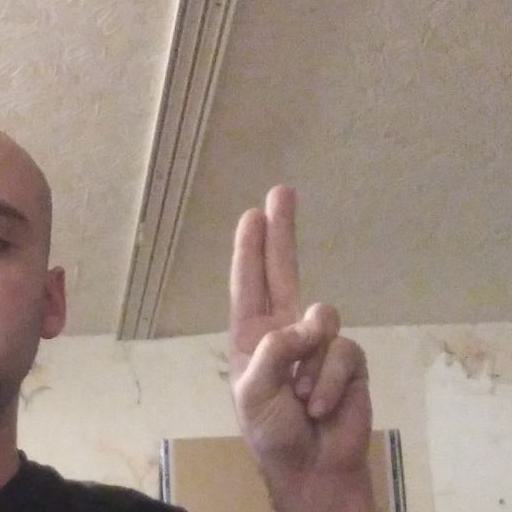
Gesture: two_up